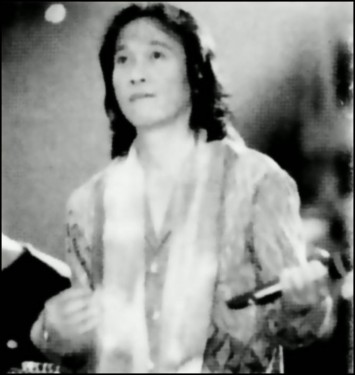
คริเชอ

| name = คริเชอ
| image = Chrisye, Jakarta Govt website.jpg
| birth_name = คริสเตียน ระฮะดี
| othername = ฮัจญี คริสมันชะห์ ระฮะดี
| birth_place = จาการ์ตา, ประเทศอินโดนีเซีย
| death_place = จาการ์ตา, ประเทศอินโดนีเซีย
| resting_place = สุสานเจอะรุก ปุรุต เขตจาการ์ตาใต้
| children = 4
| signature = Signature of Chrisye.svg
| module = Infobox musical artist
| embed = yes
| years_active = 1965–2007
| label = มุสิกะ สตูดิโอ
หัจญี คริสมันชะห์ ระฮะดี (; ชื่อเกิด คริสเตียน ระฮะดี ; 16 กันยายน ค.ศ. 1949&nbsp;– 30 มีนาคม ค.ศ. 2007) เป็นที่รู้จักในชื่อ คริเชอ () เป็นนักร้องและนักแต่งเพลงแนวโพรเกรสซิฟป็อปชาวอินโดนีเซีย ซึ่งในปี 2011 นิตยสารโรลลิงสโตนอินโดนีเซียได้ประกาศให้เขาเป็นนักดนตรีอินโดนีเซียที่ยิ่งใหญ่ที่สุดตลอดกาลเป็นอันดับสาม
คริสเชเกิดที่จาการ์ตา เขามีเชื้อสายจีน-อินโดนีเซีย และเริ่มสนใจดนตรีตั้งแต่ยังเด็ก ตอนมัธยมเขาเล่นกีตาร์เบสในวงดนตรีที่เขาตั้งร่วมกับโจริส พี่ชายของเขา ในช่วงปลายทศวรรษ 1960 เขาเข้าร่วมวงซับดะนาดะ (Sabda Nada ต่อมาคือ Gipsy) ซึ่งเป็นวงดนตรีที่นำโดยนาซูติโยน เพื่อนบ้านของเขา ในปี ค.ศ. 1973 หลังจากพักวงไประยะหนึ่ง เขากลับมาร่วมวงอีกครั้งเพื่อเล่นดนตรีในนิวยอร์กเป็นเวลา 1 ปี เขาเดินทางกลับอินโดนีเซียในช่วงสั้น ๆ จากนั้นจึงเดินทางกลับนิวยอร์กกับอีกวงหนึ่งคือ Pro's หลังจากเดินทางกลับอินโดนีเซียอีกครั้ง เขาก็ได้ร่วมงานกับ Gipsy และ กุรูก ซูการ์โนปุตรา ในการบันทึกอัลบั้มค่ายอิสระอย่าง "กูรุกกิปซี" (Guruh Gipsy) ในปี ค.ศ. 1976
หลังจากความสำเร็จของ "กูรุกกิปซี" ในปี ค.ศ. 1977 คริเชอได้บันทึกผลงานที่ได้รับคำวิจารณ์ในเชิงบวกมากที่สุด 2 ชิ้น ได้แก่ ""ลิลิน-ลิลิน เกอะจิ"" (Lilin-Lilin Kecil) ของ เจมส์ เอฟ. ซุนดะห์ ซึ่งต่อมากลายเป็นเพลงประจำตัวของเขา และอัลบั้มเพลงประกอบภาพยนตร์ "บาได ปาสตี เบอะร์ละลุ" (Badai Pasti Berlalu) ความสำเร็จดังกล่าวทำให้เขาได้เซ็นสัญญากับค่ายมุสิกะ สตูดิโอ และออกอัลบั้มเดี่ยวชุดแรกคือ ซับดะอะลัม (Sabda Alam) ในปี ค.ศ. 1978 ตลอดอาชีพการงานเกือบ 25 ปีกับค่ายมุสิกะ เขาได้บันทึกอัลบั้มเพิ่มเติมอีก 18 อัลบั้ม และในปีค.ศ. 1980 ก็ได้แสดงในภาพยนตร์ "เซอะอินดะห์ เริมบุลัน" (Seindah Rembulan) คริเชอเสียชีวิตที่บ้านของเขาในจาการ์ตาเมื่อวันที่ 30 มีนาคม ค.ศ. 2007 หลังจากต่อสู้กับมะเร็งปอดมาอย่างยาวนาน
คริเชอมีชื่อเสียงจากบุคลิกบนเวทีที่แข็งแกร่งและเสียงร้องที่นุ่มนวล เขาได้รับคำชมเชยจากนักวิจารณ์ในอินโดนีเซีย อัลบั้ม 5 อัลบั้มที่เขามีส่วนร่วมได้รับเลือกให้ติดอันดับ 150 อัลบั้มที่ดีที่สุดตลอดกาลของอินโดนีเซียโดยนิตยสารโรลลิงสโตนอินโดนีเซีย เพลงอีก 4 เพลงของเขา (และเพลงที่ห้าที่เขามีส่วนร่วม) ได้รับการจัดอันดับให้เป็นเพลงที่ดีที่สุดตลอดกาลของอินโดนีเซียในนิตยสารฉบับเดียวกัน อัลบั้มหลายชุดของเขาได้รับการรับรองระดับเงินหรือทองคำ เขาได้รับรางวัลความสำเร็จระดับตลอดชีวิตอีกสองรางวัล หนึ่งรางวัลในปี ค.ศ. 1993 จาก BASF Awards และอีกหนึ่งรางวัลหลังจากเสียชีวิตในปี ค.ศ. 2007 จากสถานีโทรทัศน์ SCTV ของอินโดนีเซีย
== แหล่งข้อมูลอื่น ==
*
* คริเชอ ที่ลาสต์.เอฟเอ็ม
หมวดหมู่:เสียชีวิตจากมะเร็งปอด
หมวดหมู่:บุคคลจากศาสนาคริสต์ที่เปลี่ยนไปนับถือศาสนาอิสลาม
หมวดหมู่:นักร้องชาวอินโดนีเซีย
หมวดหมู่:มุสลิมชาวอินโดนีเซีย
หมวดหมู่:ชาวอินโดนีเซียเชื้อสายจีน
หมวดหมู่:บุคคลจากจาการ์ตา